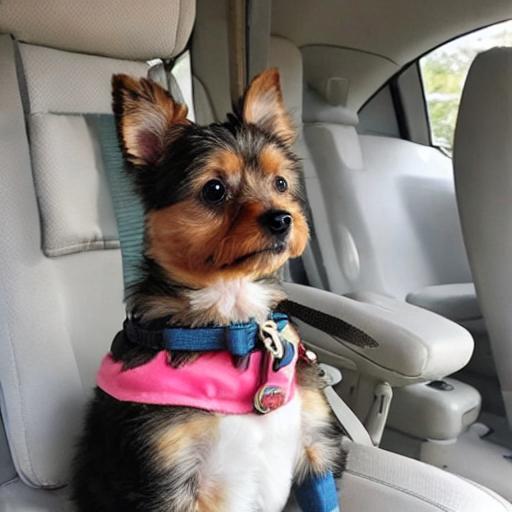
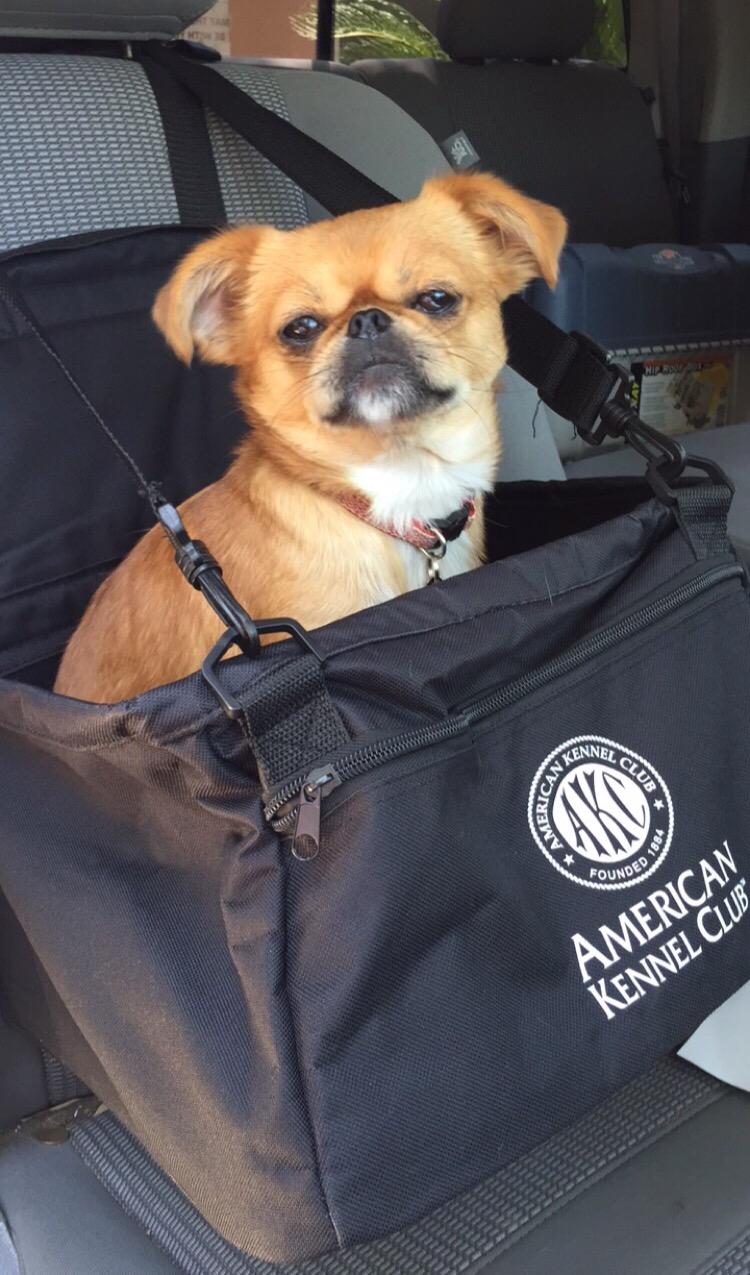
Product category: items_kennel
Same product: no